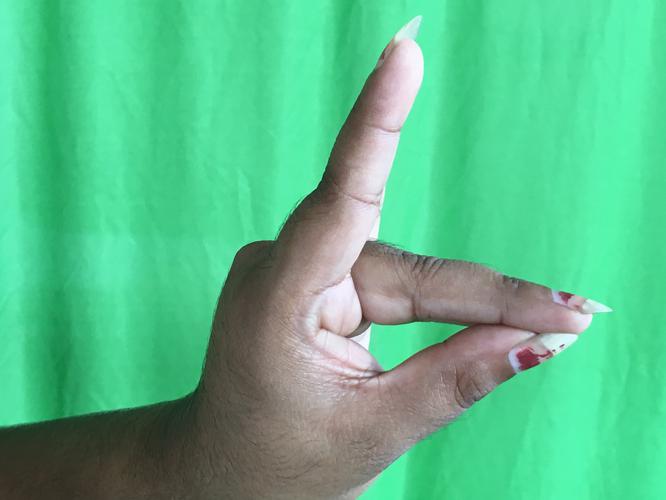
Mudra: Simhamukham
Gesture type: single_hand